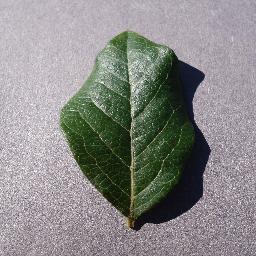
Label: Blueberry___healthy